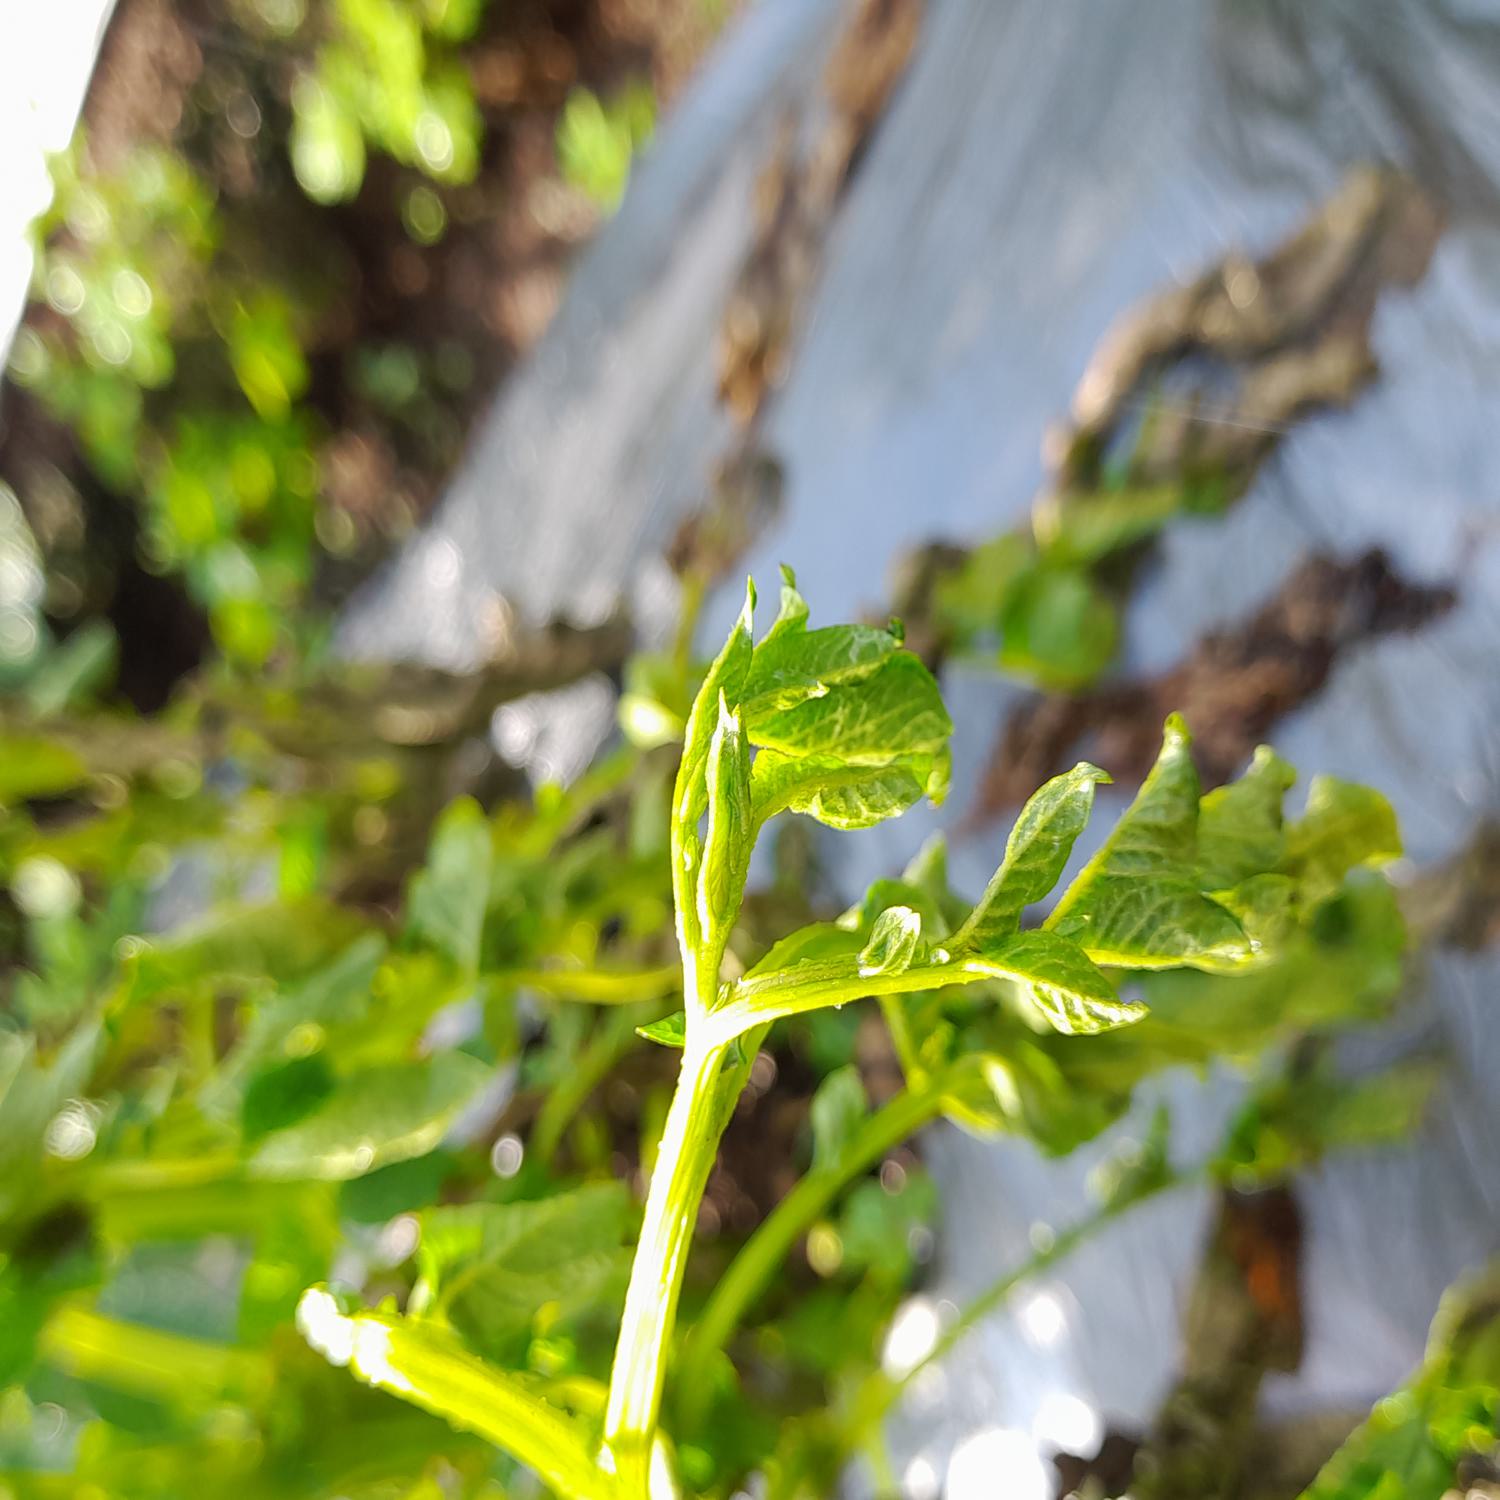
Label: Bacteria